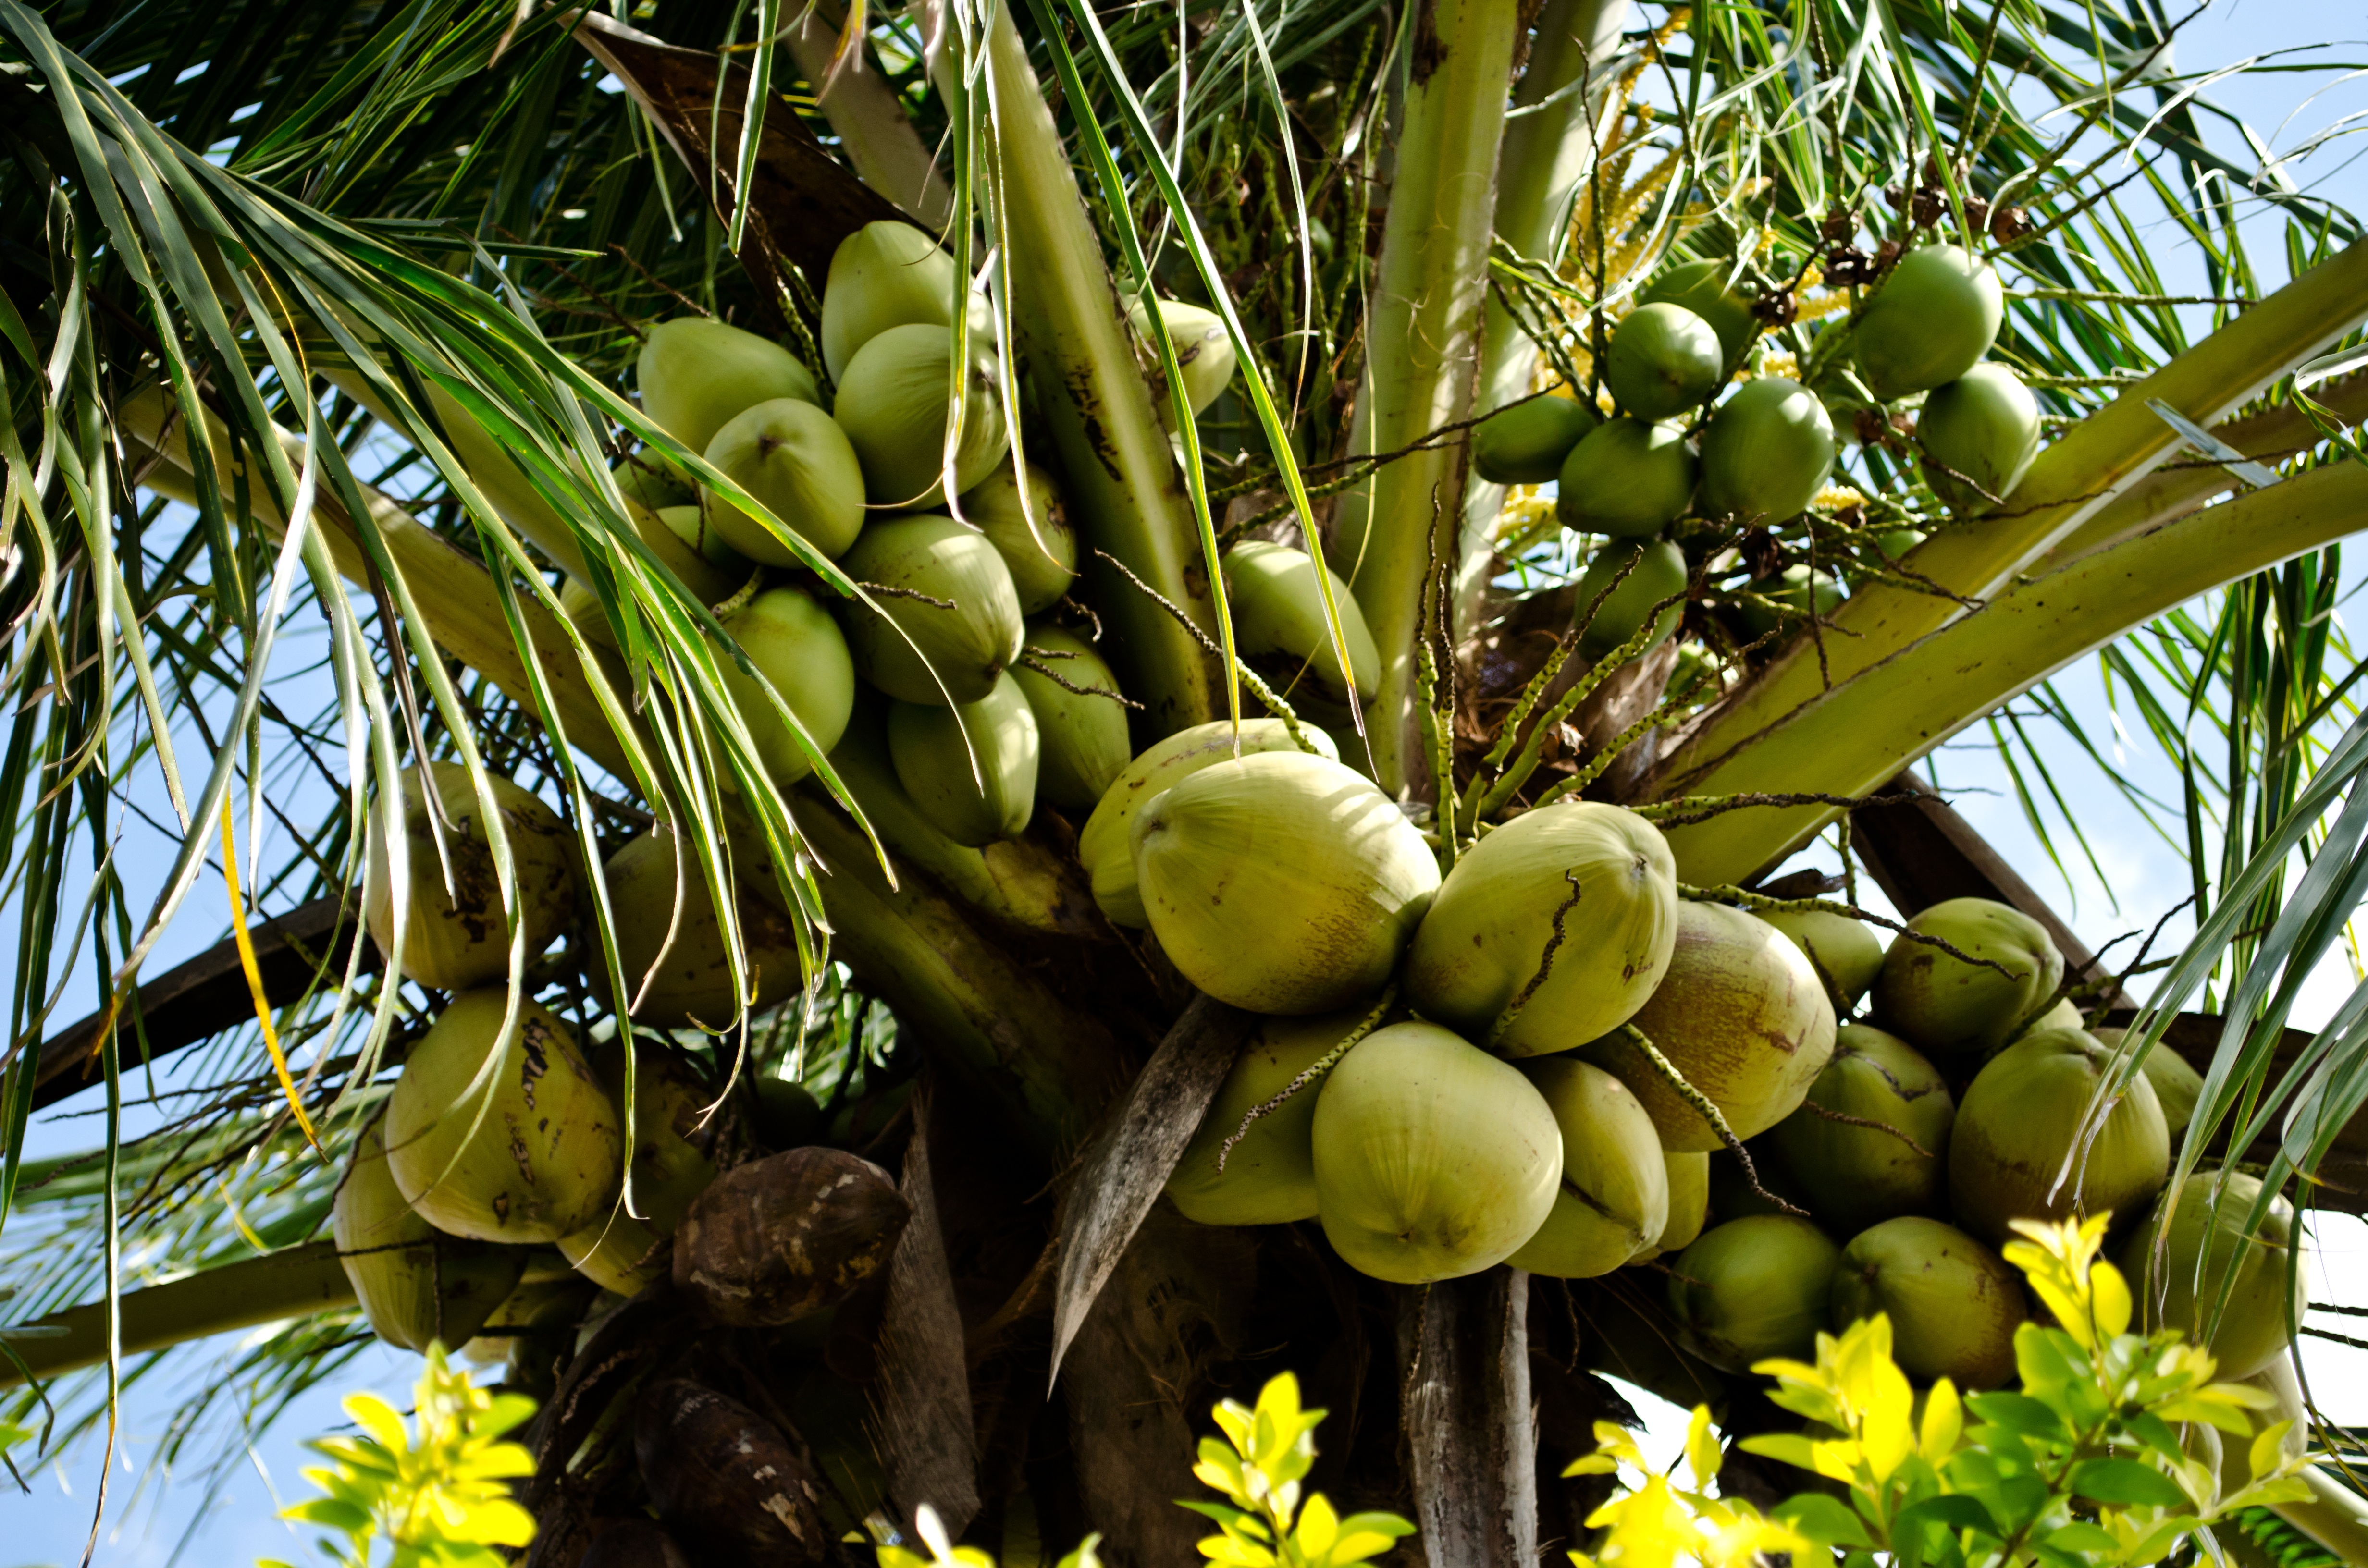
tree, nature, branch, plant, fruit, palm tree, food, green, produce, coconut, leaves, palma, papaya, flowering plant, date palm, land plant, arecales